3 Deewarein

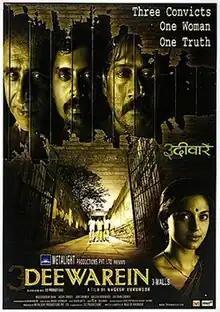
Poster

3 Deewarein is a 2003 Indian Hindi-language crime film written, directed, and co-starred by Nagesh Kukunoor. Juhi Chawla, Jackie Shroff, Naseeruddin Shah, Gulshan Grover, and Sujata Mehta form the rest of the cast. The film narrates the story of three prisoners and a documentary filmmaker who, while filming their reformation story in the prison, finds redemption with her own troubled marriage. The film was showcased among the Indian Panorama section, at the 2003 International Film Festival of India.